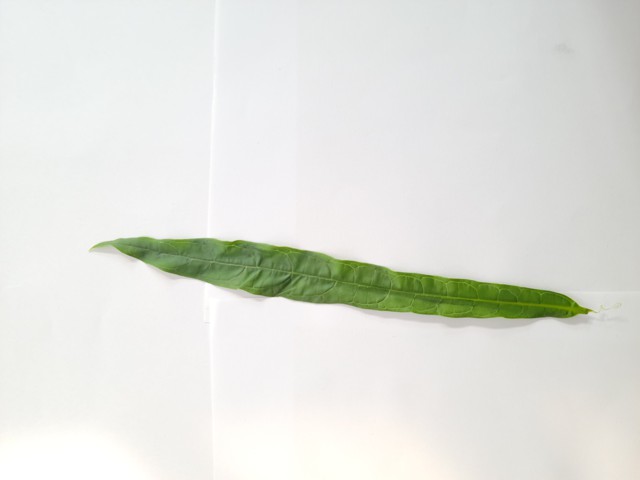
Plant: bamonhati